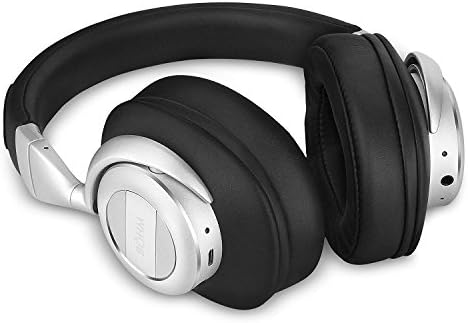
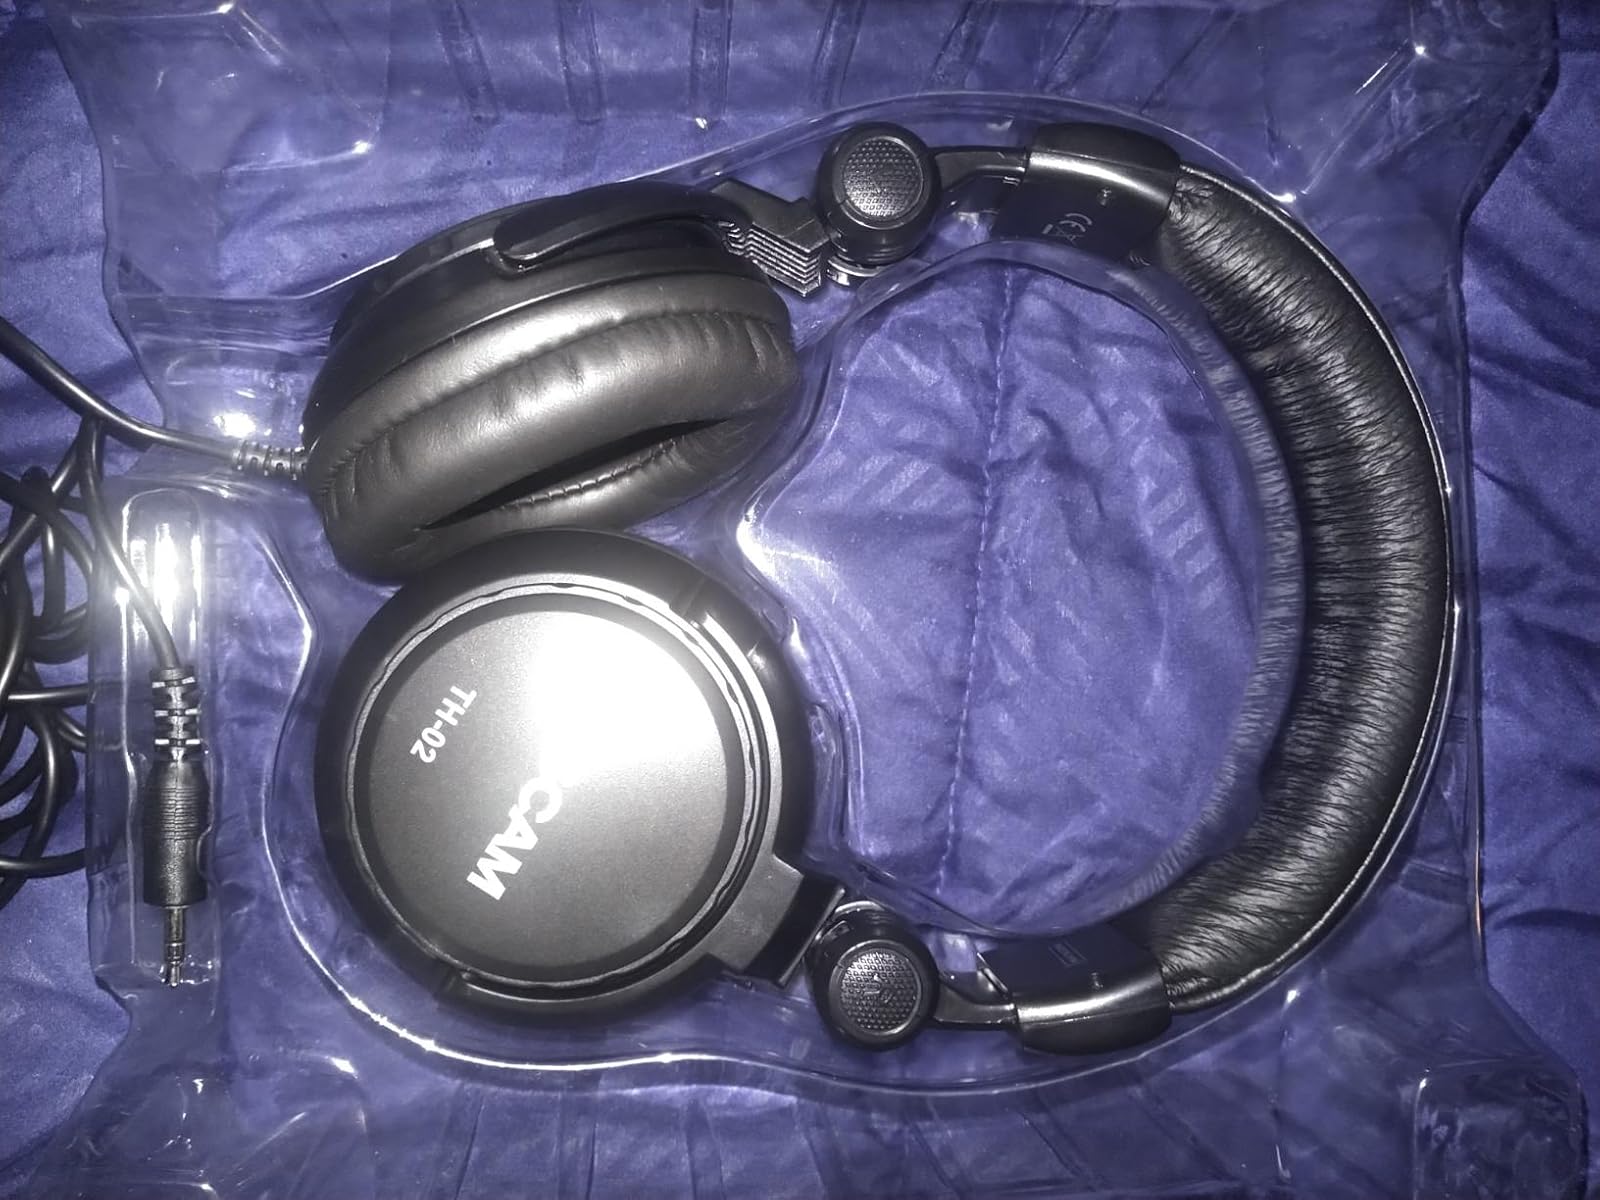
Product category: headphones
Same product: no